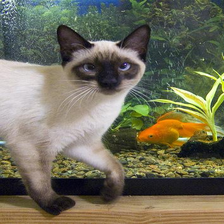
Species: cat
Breed: Siamese